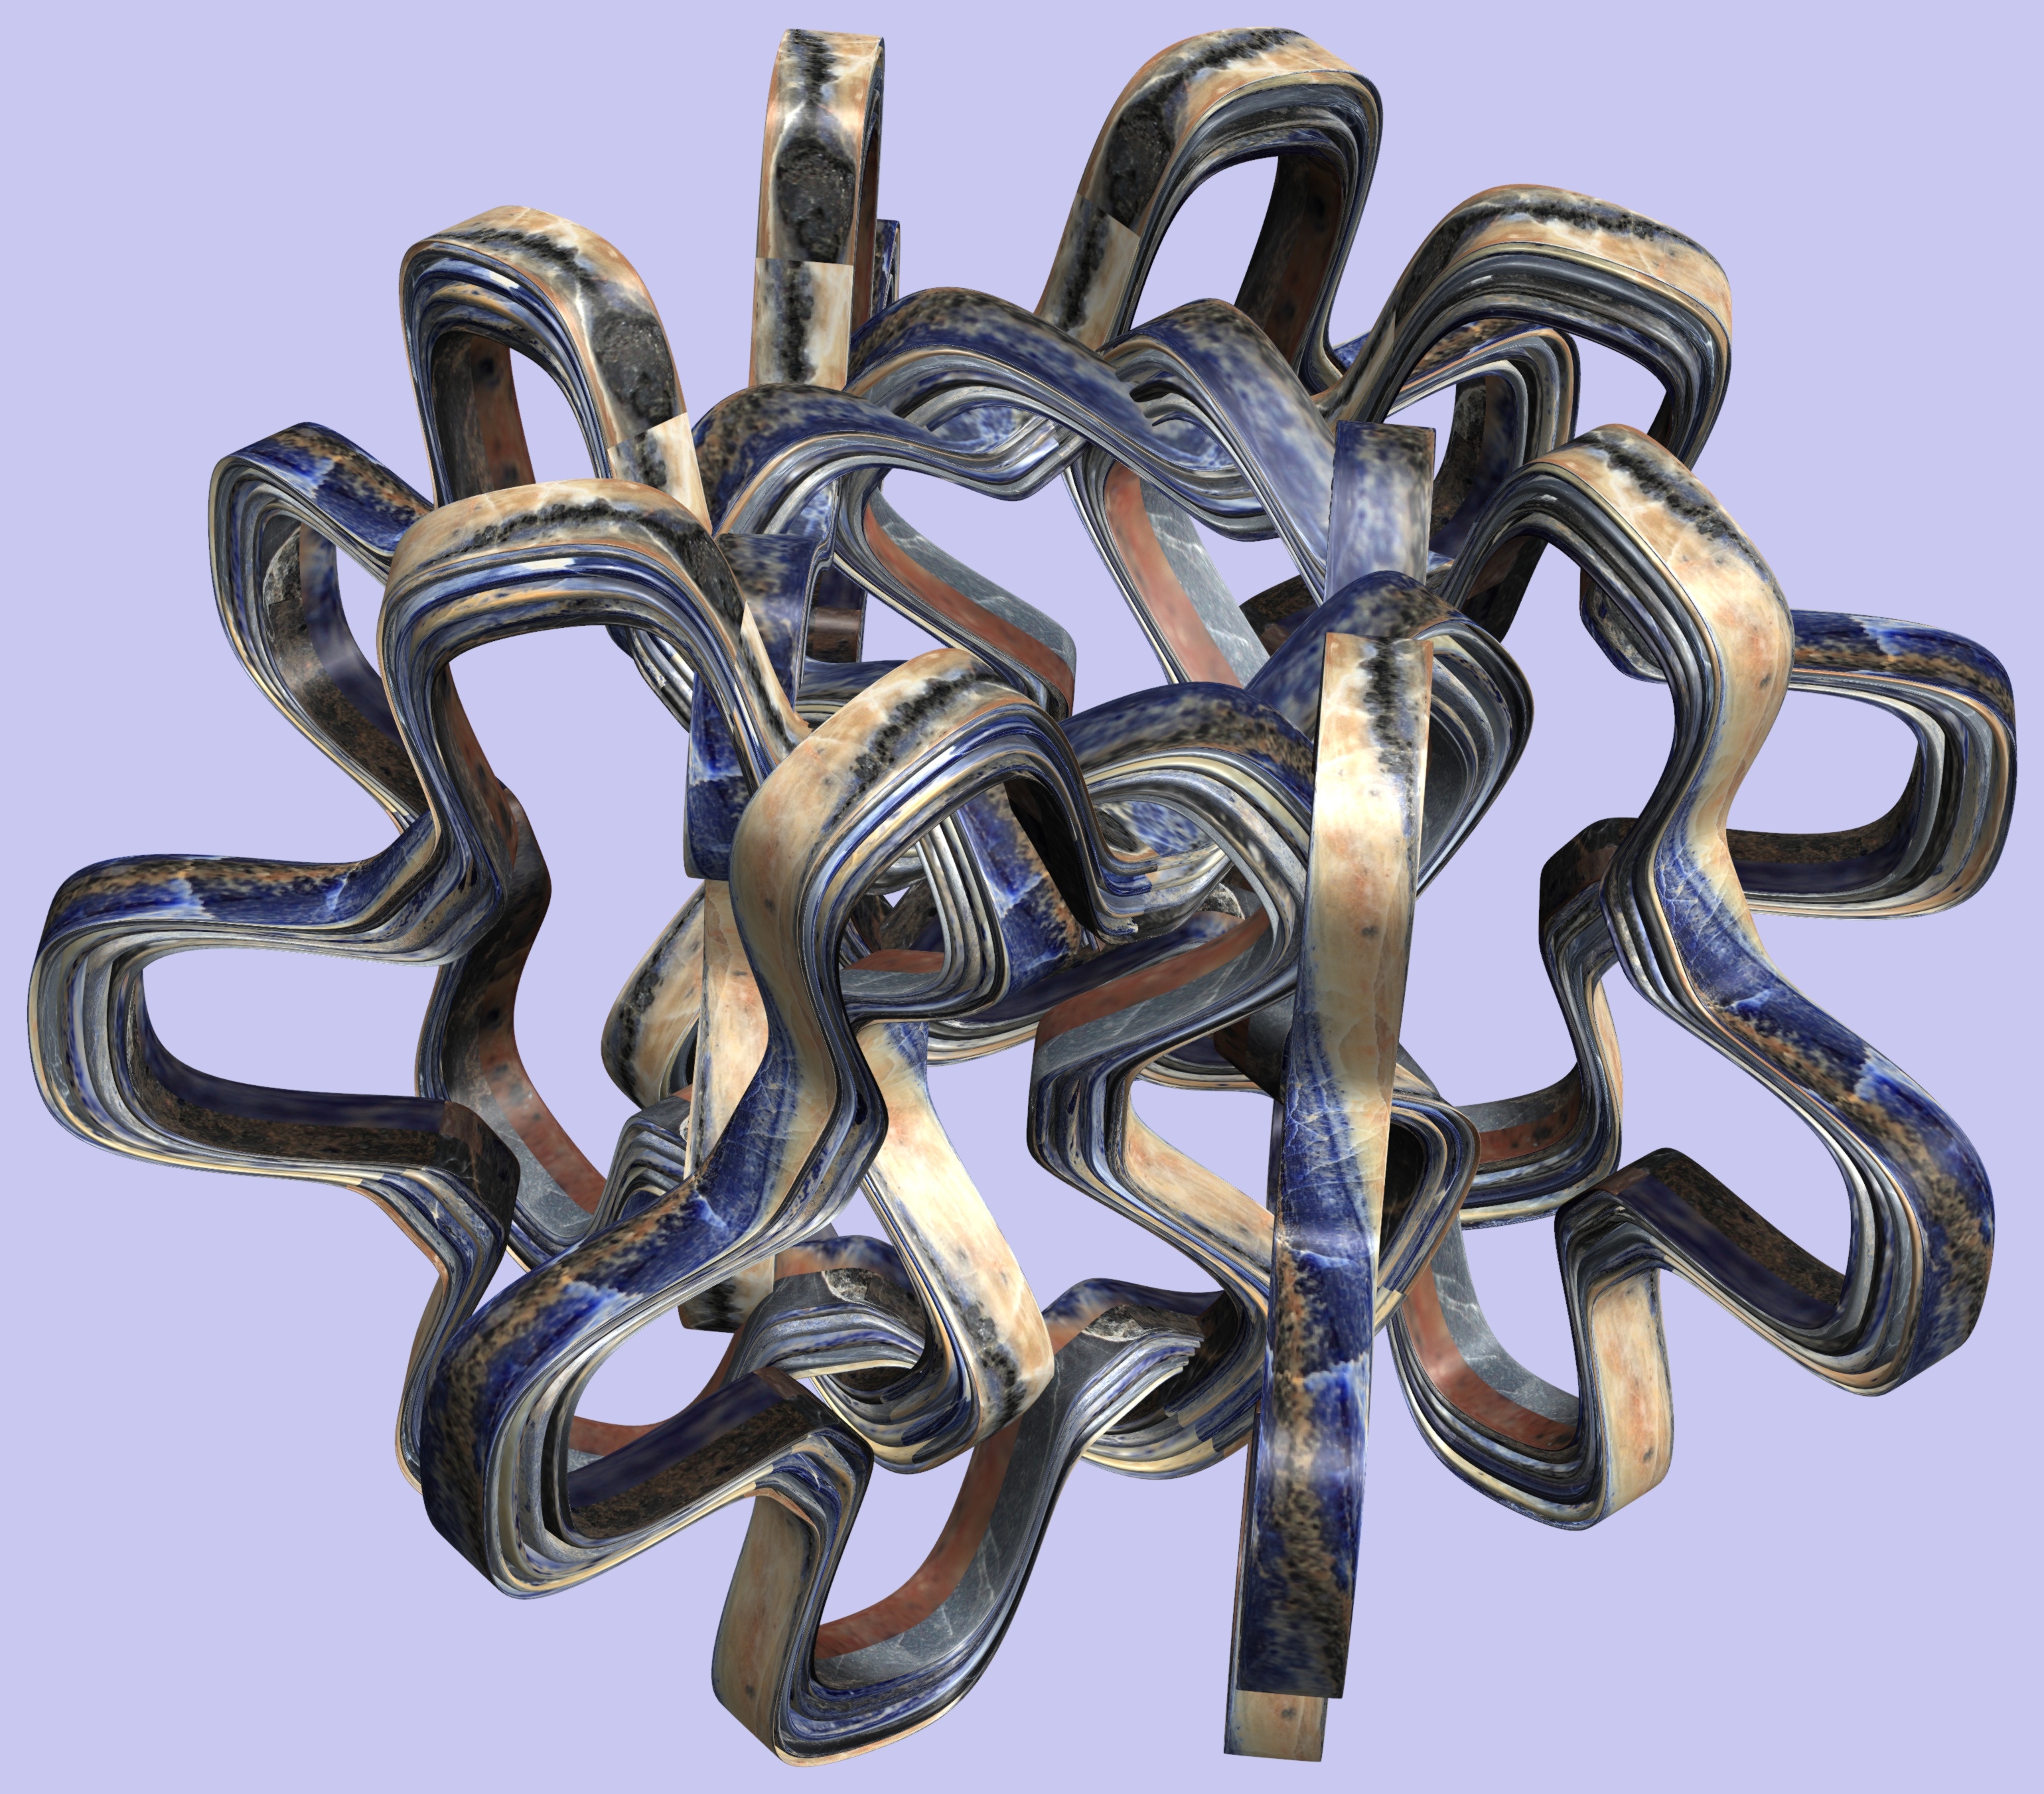
abstract, structure, texture, horn, pattern, geometry, metal, sculpture, design, symmetry, 3d, graphic, shape, torus, mathematica, cg, parametricplot3d, code, program, algorithm, mapping, geometricsculpture